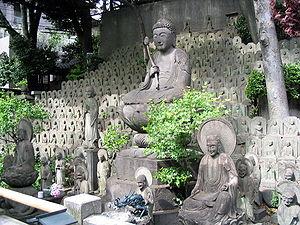
Meguro est un des 23 arrondissements spéciaux formant Tokyo, au Japon. L'arrondissement a été fondé le 15 mars 1947. La population de l'arrondissement est de 248 125 habitants pour une superficie de 14,70 km².